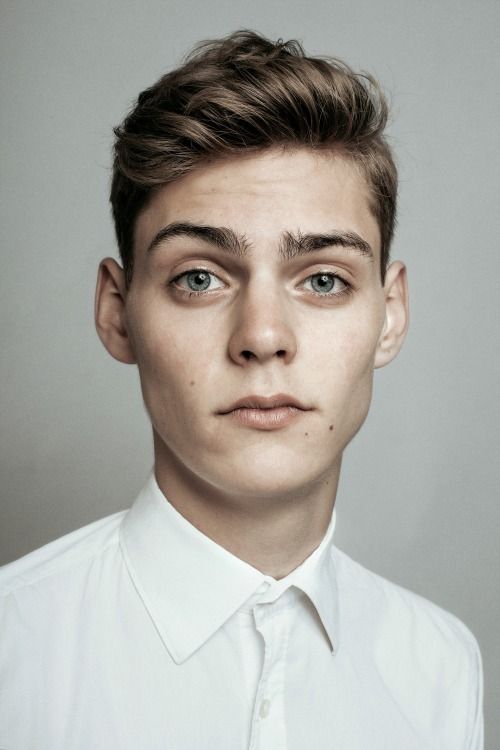
Portrait style: Real Portrait